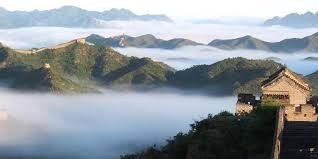
Landmark: Great Wall of China